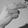
ASL letter: H